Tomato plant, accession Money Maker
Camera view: tilt-top (135 deg); turntable rotation: 330 degrees
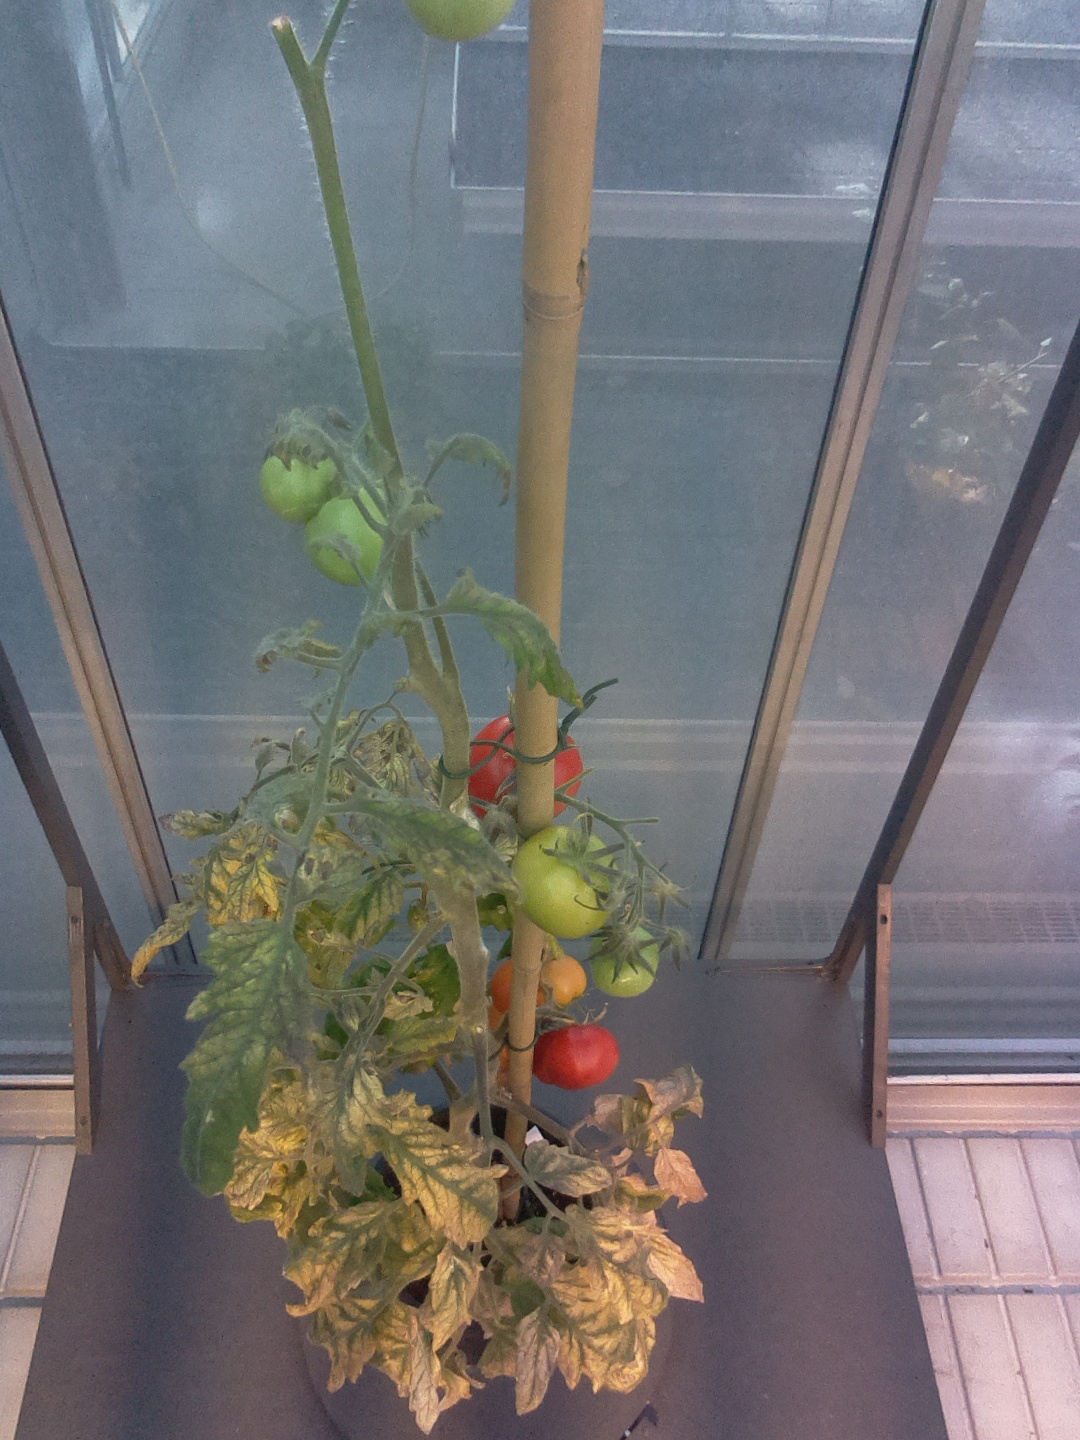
BBCH growth stage 85: 50%-60% of fruits show typical fully ripe color